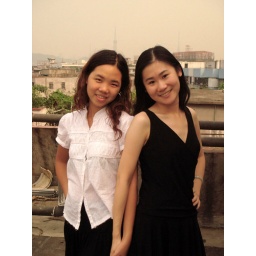
girl in white and girl in black